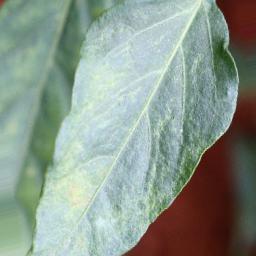
Label: healthy